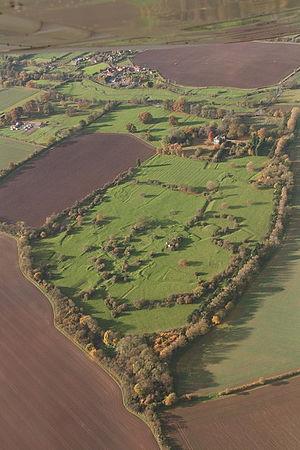
L’abbaye de Louth Park est une ancienne abbaye cistercienne située dans la ville de Louth, en Angleterre. Comme la plupart des abbayes britanniques, elle a été fermée par Henry VIII durant la campagne de dissolution des monastères.
Cet article liste les abbayes cisterciennes actives ou ayant existé sur le territoire anglais actuel. Il s'agit des abbayes de religieux appartenant à l'ordre cistercien, ou aux ordres qui en sont issus.